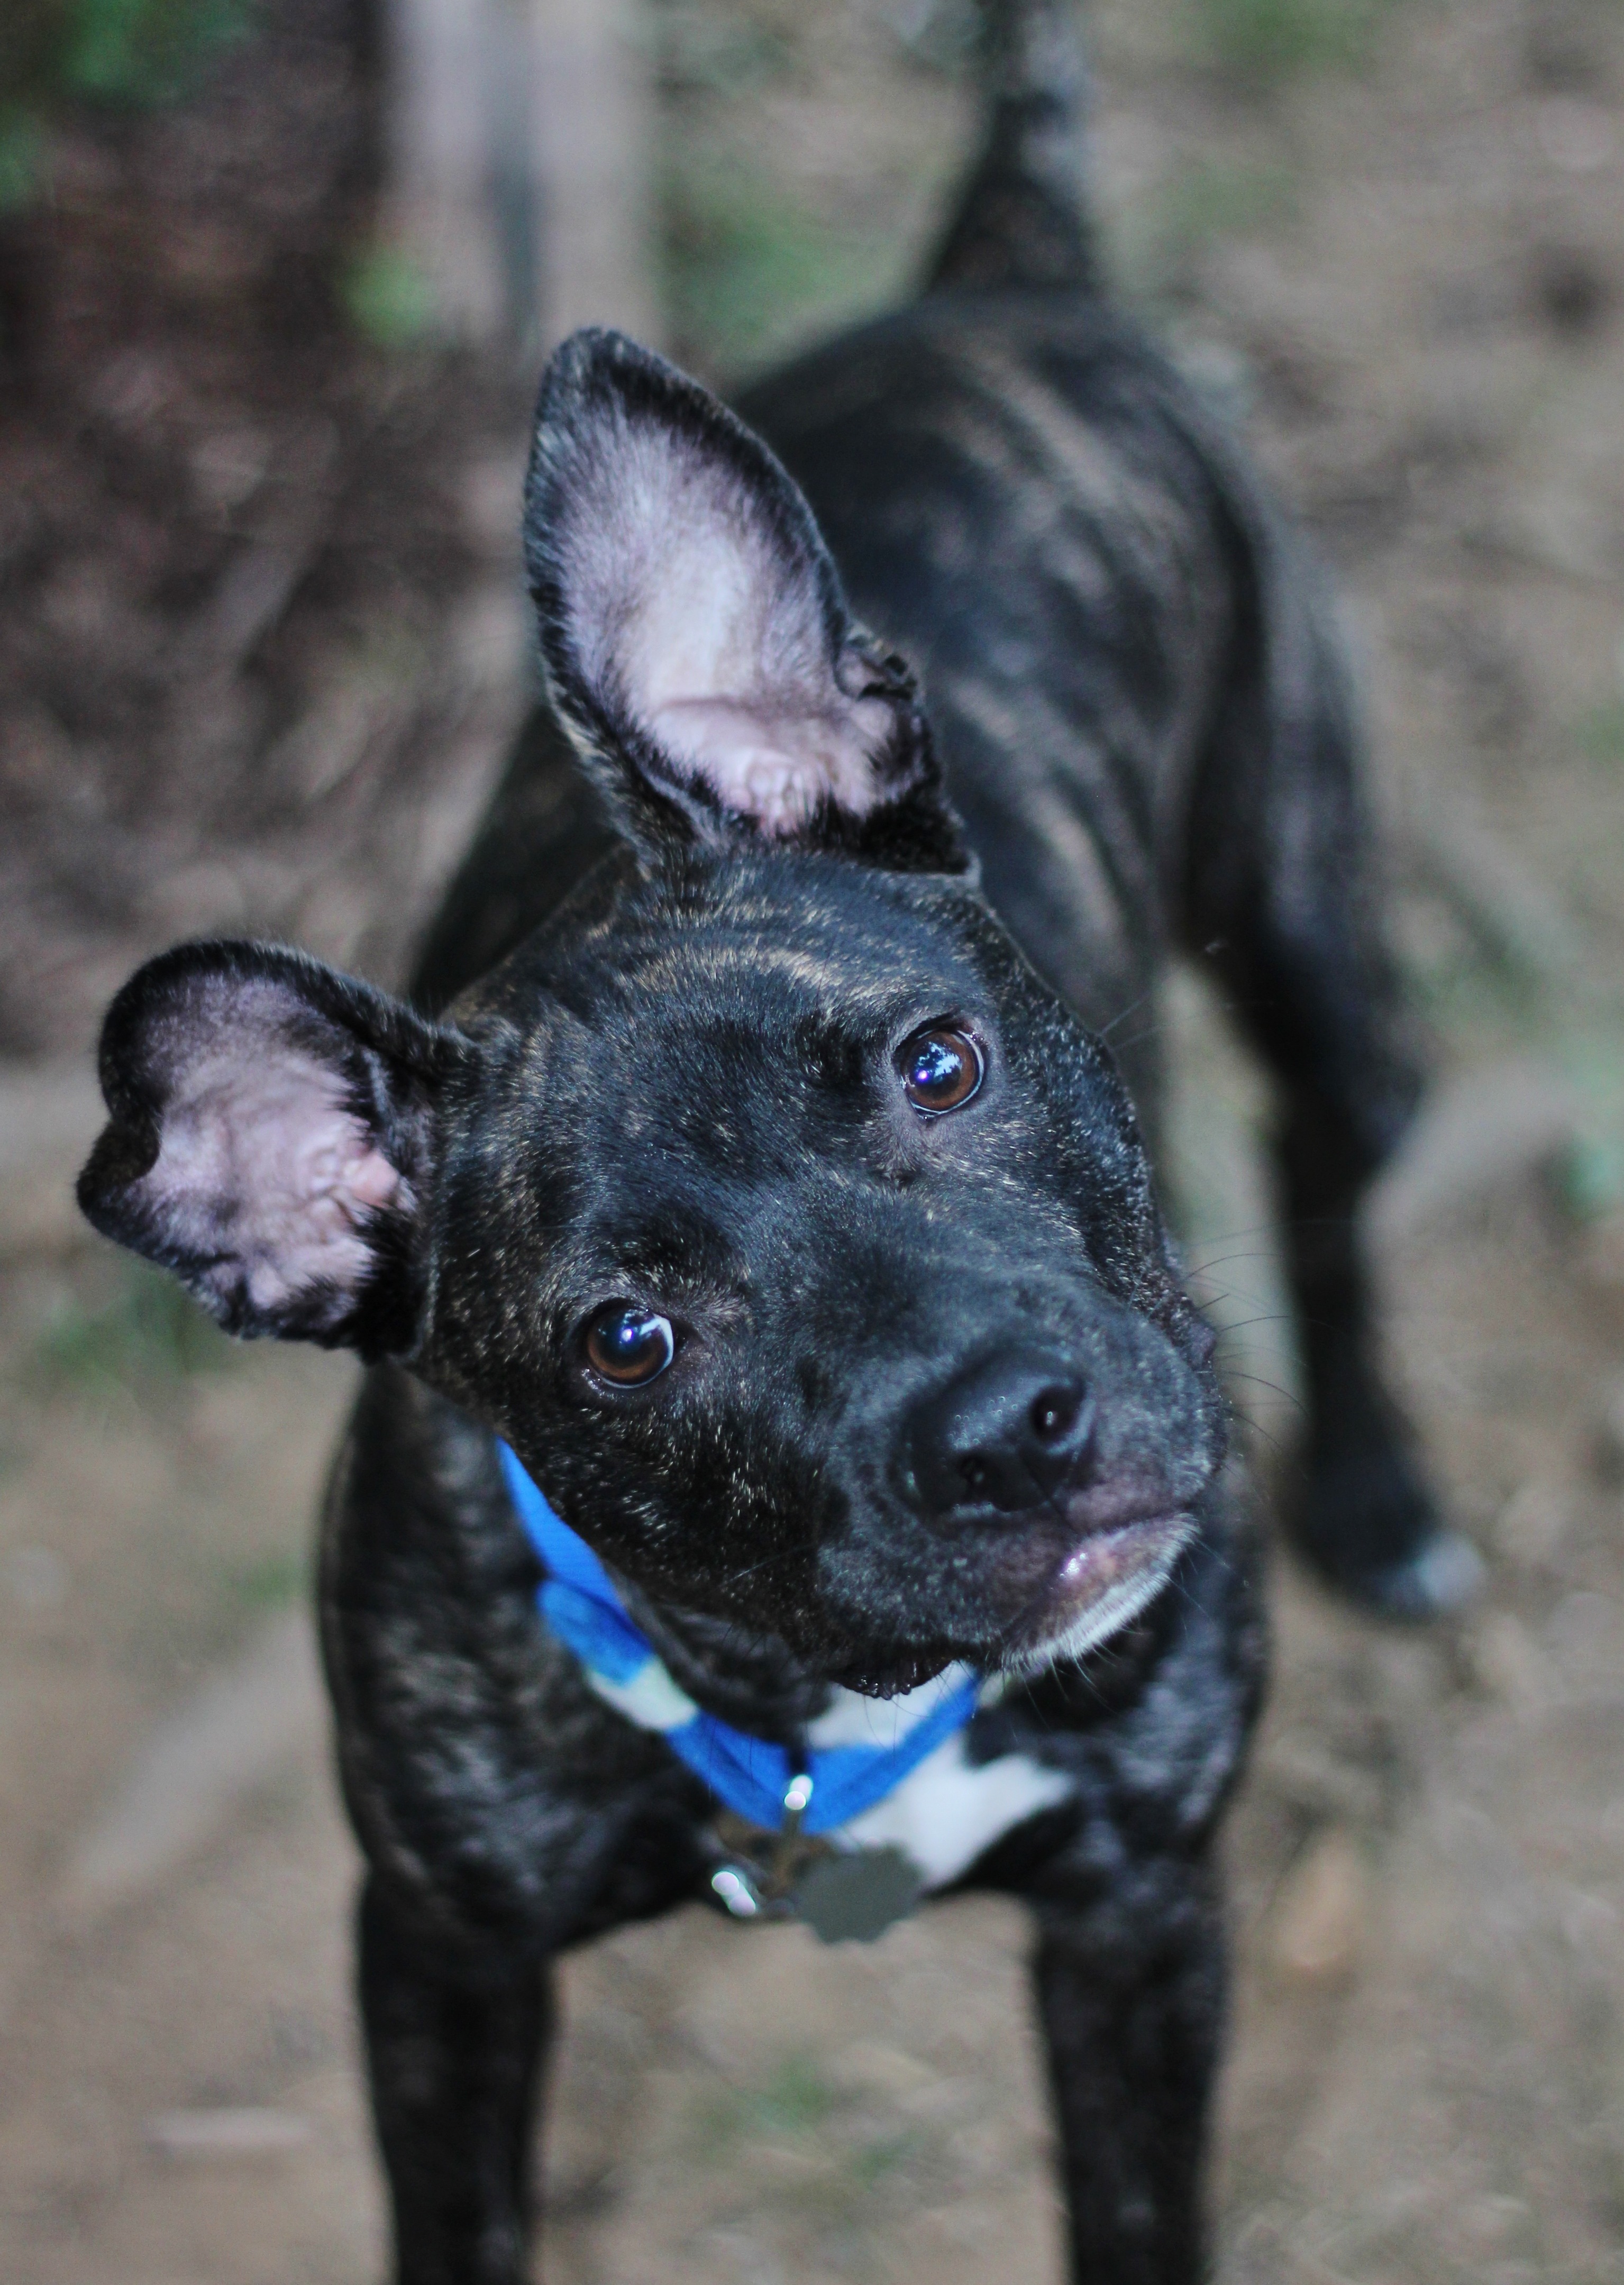
puppy, dog, animal, canine, pet, fur, young, mammal, black, bulldog, outdoors, vertebrate, domestic, adorable, dog breed, terrier, patterdale terrier, dog like mammal, american pit bull terrier